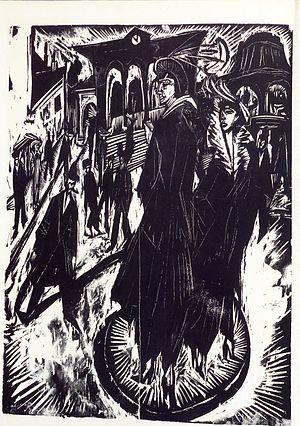
Potsdamer Platz est le titre d'une peinture réalisée en 1914 par le peintre expressionniste Ernst Ludwig Kirchner. Elle fait partie d'un ensemble de tableaux ayant pour thème les scènes de rue. Elle montre deux cocottes élégamment habillées, comme les prostituées ont été appelées à Berlin, attendant le client sur la Potsdamer Platz de Berlin. L'histoire de l'art considère ce tableau comme l'œuvre principale des tableaux berlinois de Kirchner présentant- des scènes de rue d'avant la Première Guerre mondiale